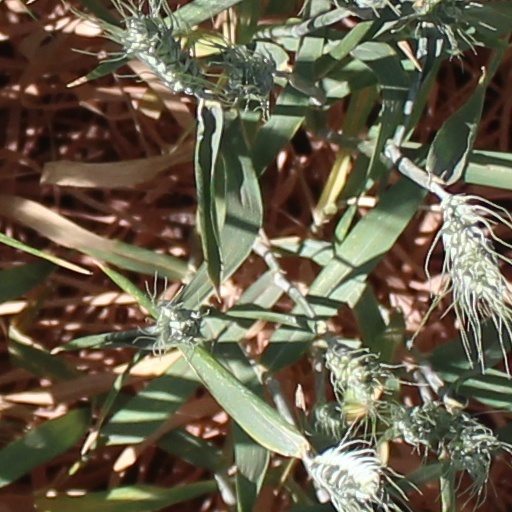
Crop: wheat